Nicola Larini

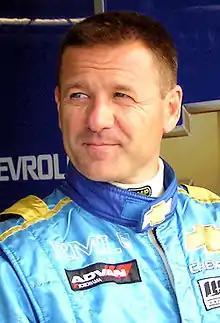
Larini in 2006

Nicola Larini (born 19 March 1964) is an Italian former racing driver, who competed in Formula One between and . In touring car racing, Larini won the Deutsche Tourenwagen Meisterschaft in 1993 and the Italian Superturismo Championship in 1992, both with Alfa Romeo.